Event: Nepal Earthquake
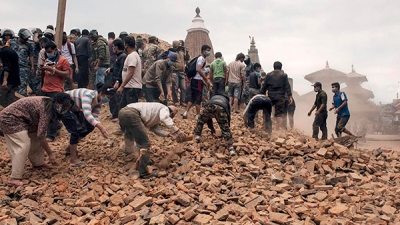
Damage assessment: damage